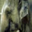
Label: elephant